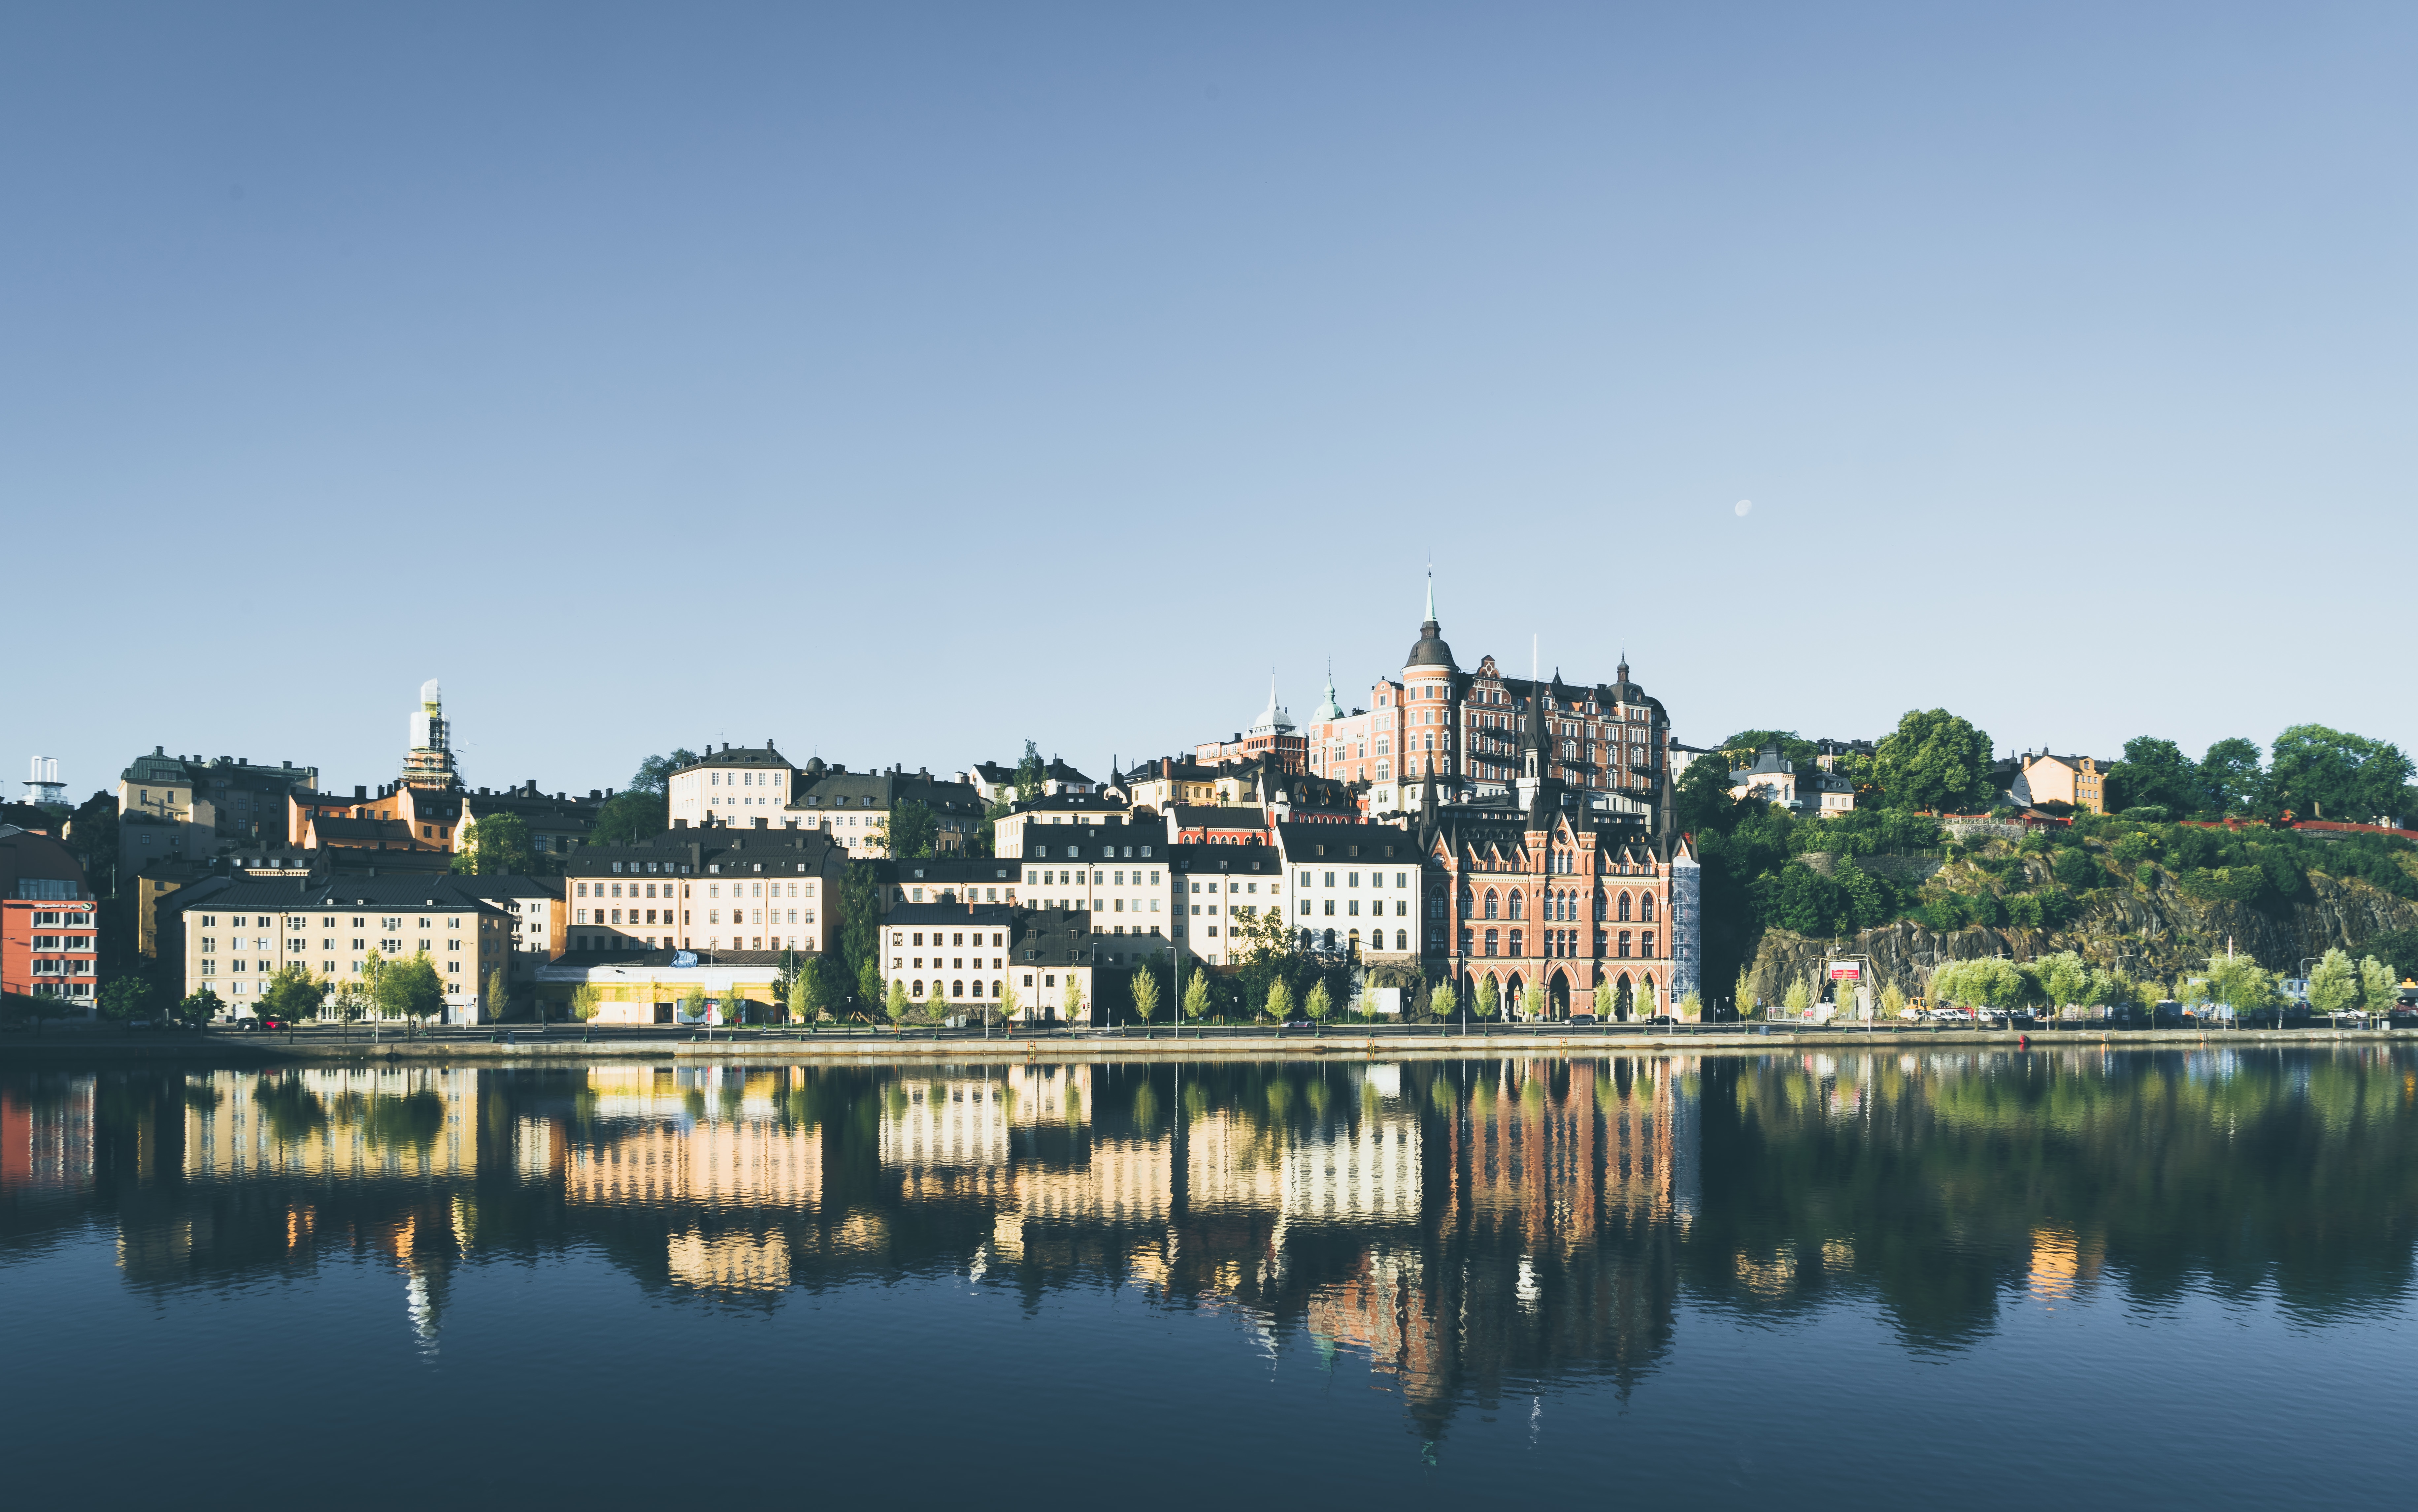
water, skyline, house, lake, building, chateau, city, river, cityscape, panorama, dusk, reflection, castle, landmark, waterway, human settlement